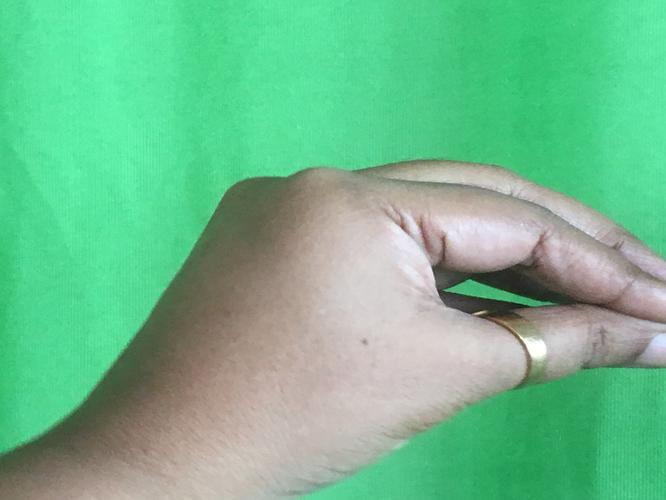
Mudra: Mukulam
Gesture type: single_hand